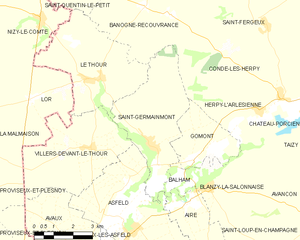
Carte des communes françaises: Saint-Germainmont